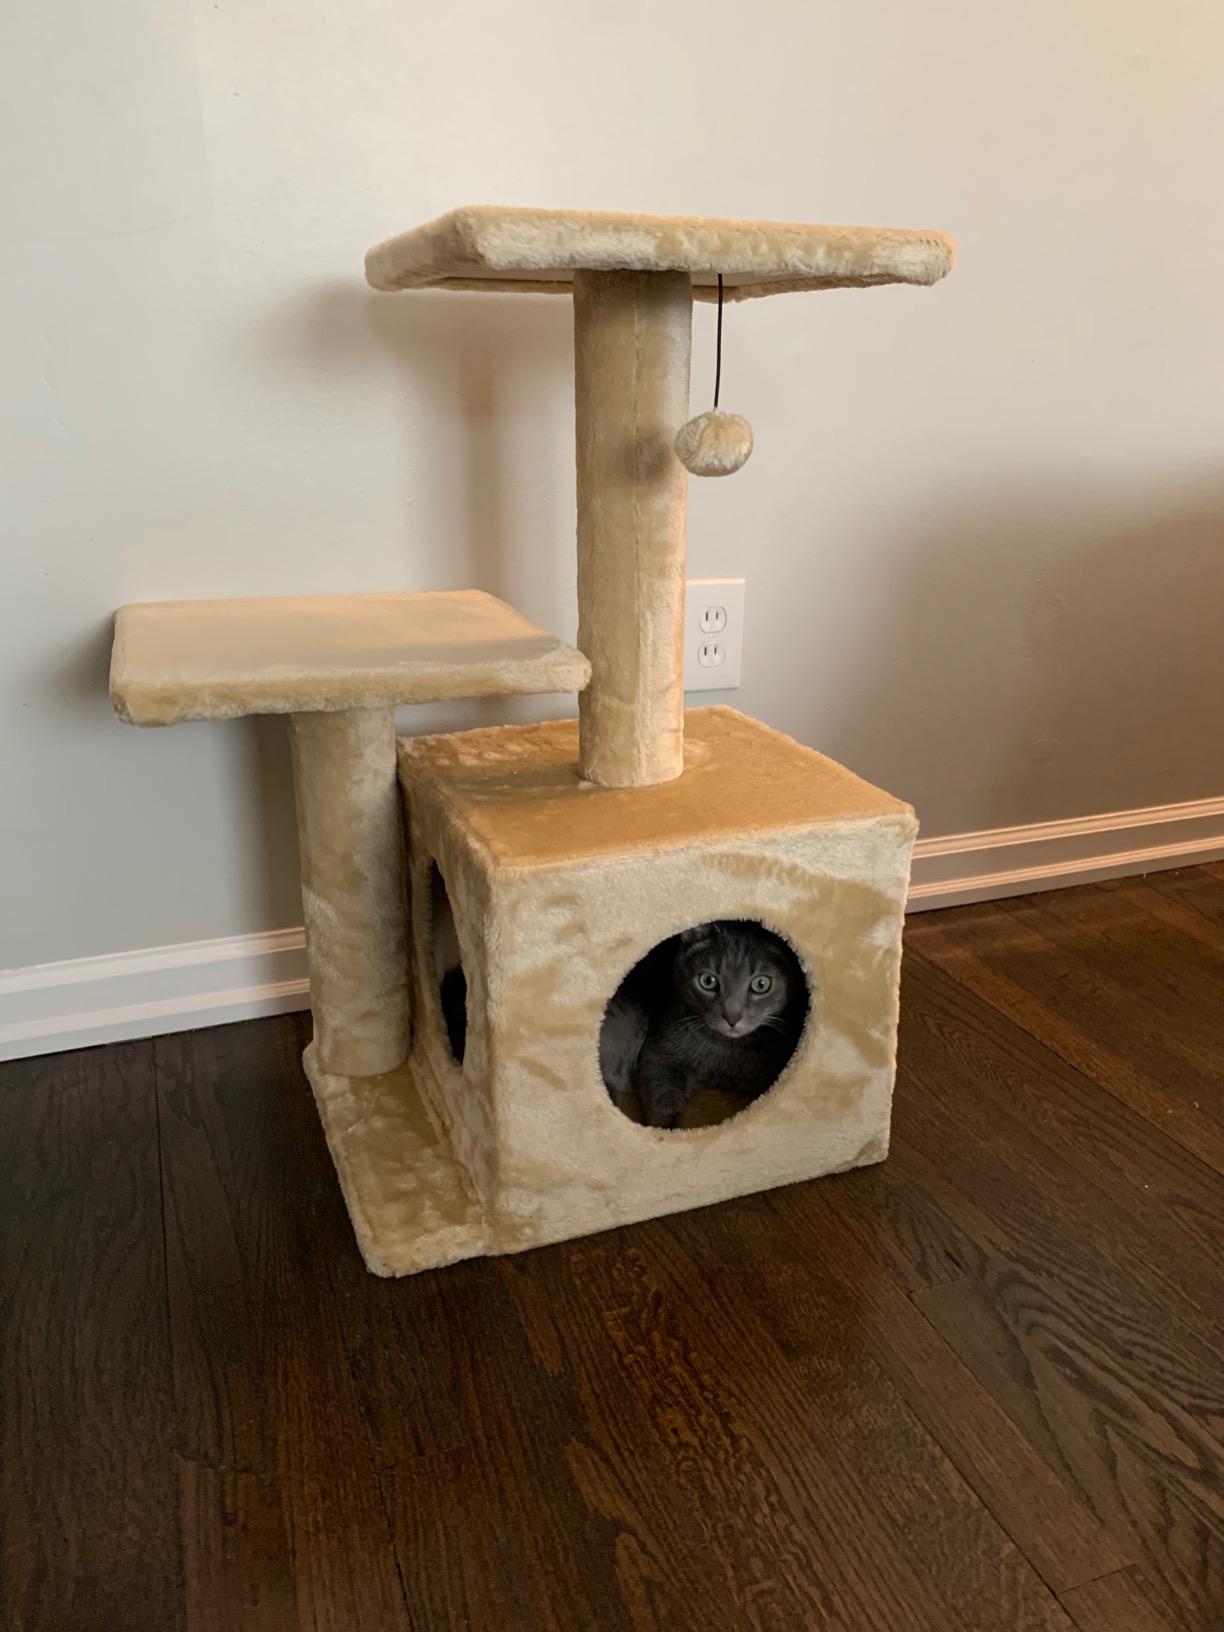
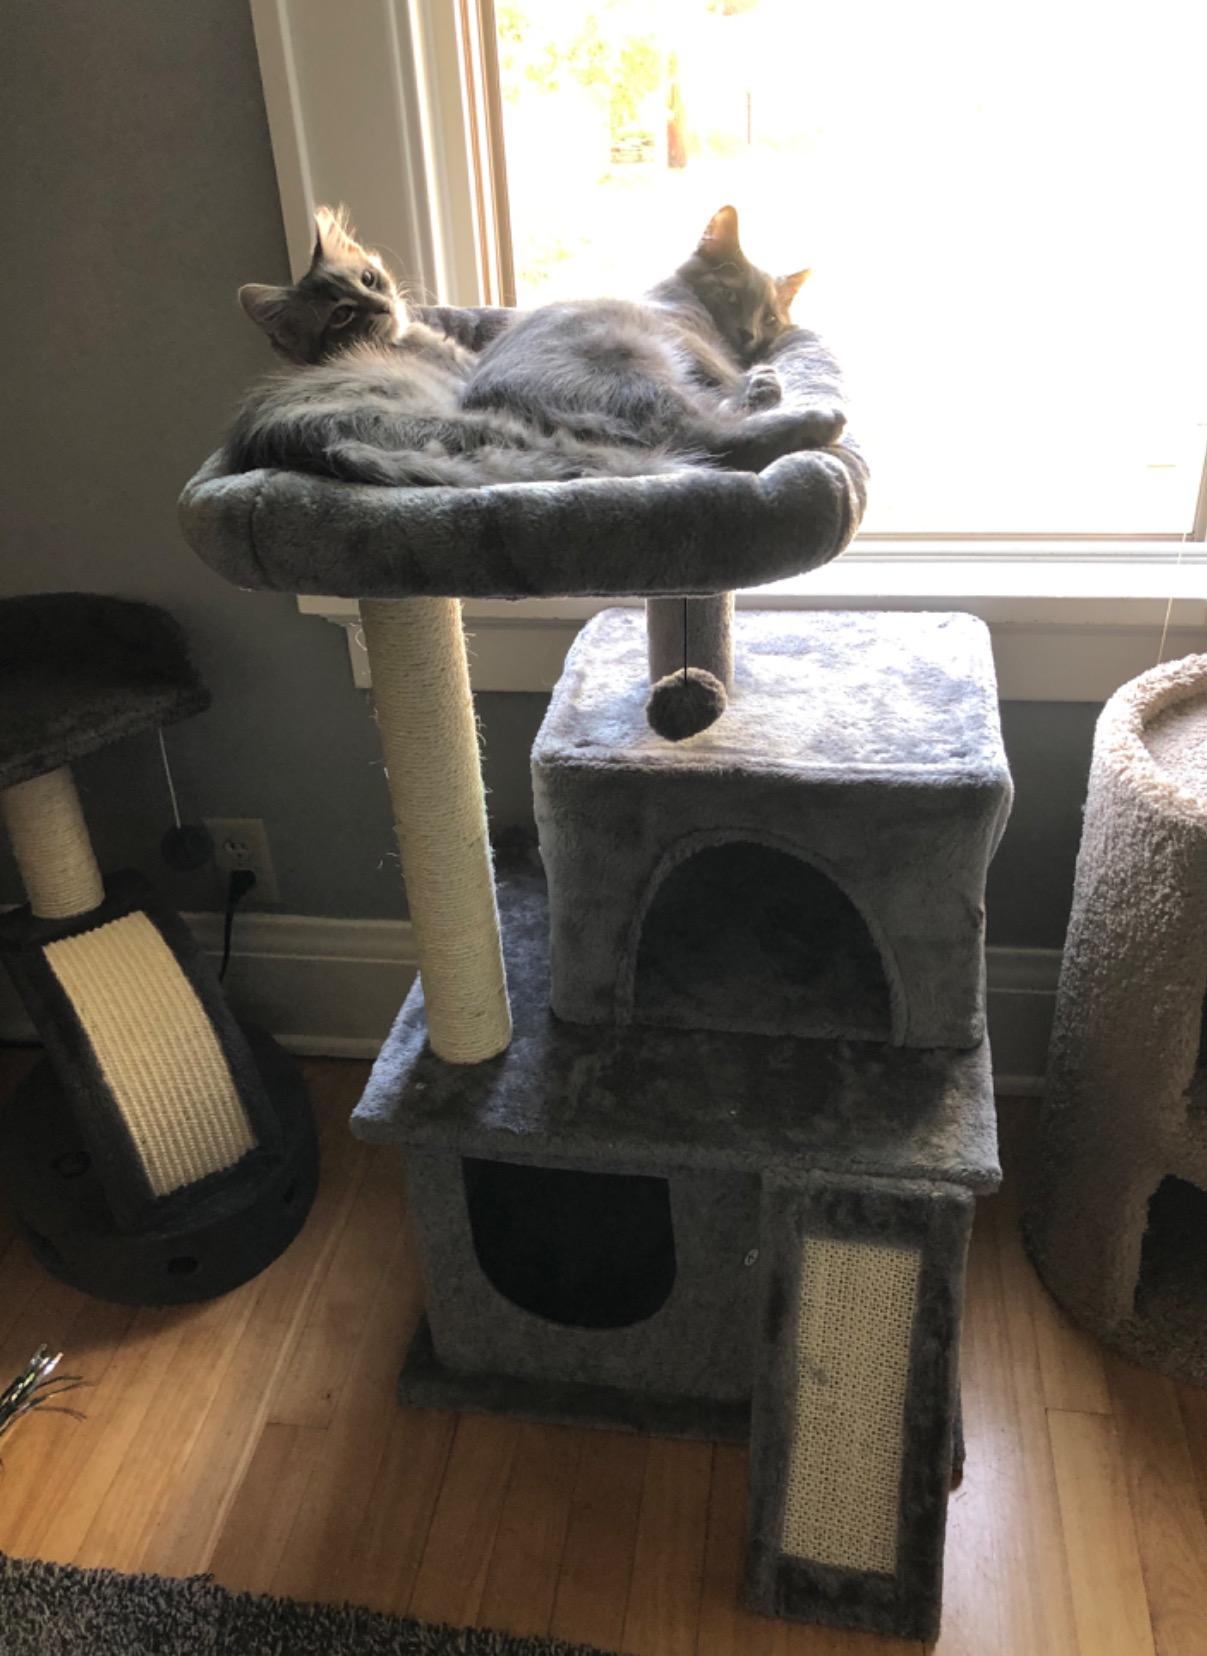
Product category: items_cat tree
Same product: no